Battle Beasts

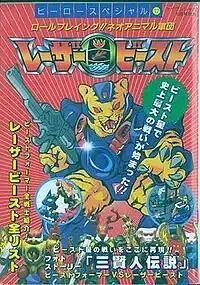
Japanese Laser Beast catalog cover.

The fourth and final series released was named Shadow Warriors, or Laser Beasts in Japan. The heat sensitive sticker was replaced by an orb that could be seen through, depicting which clan the Beast represented.